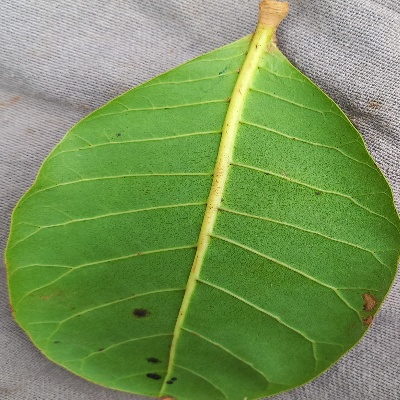
Crop: Cashew
Condition: anthracnose